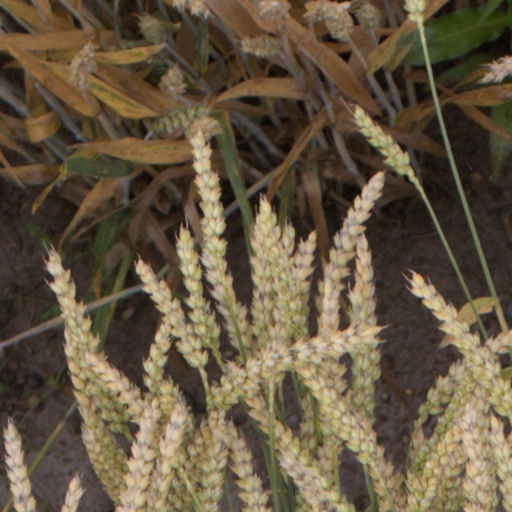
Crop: wheat